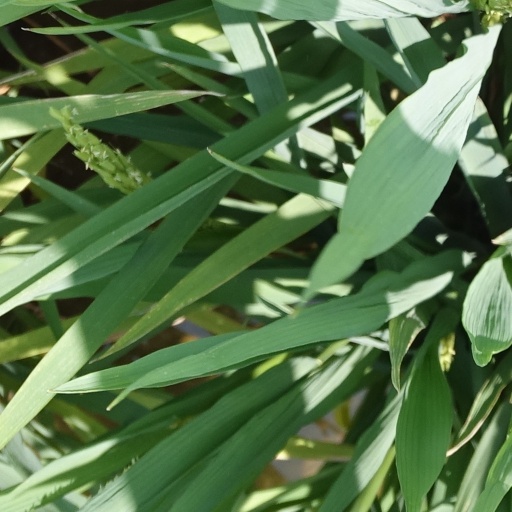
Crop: rice